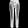
Label: Trouser